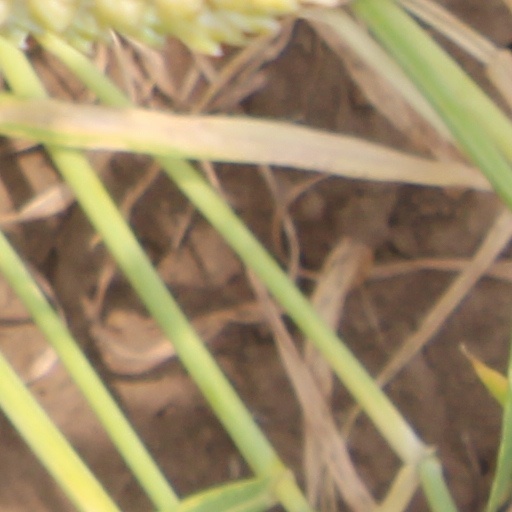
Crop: wheat